Wiesław Weiss

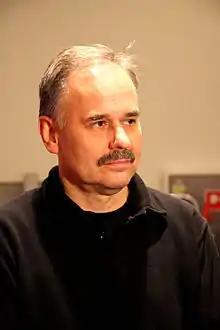
Wiesław Weiss during the promotion of the book Kult. Biała Księga, or everything about all the songs in Empik in Junior, Warsaw on November 14, 2009

Wiesław Weiss (born 1956) is a Polish journalist and writer interested in rock music and film.